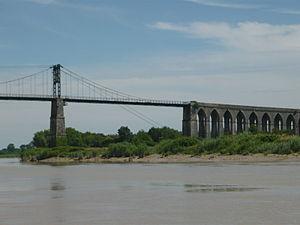
La troisième pile du pont de Tonnay-Charente ou pile de la rive gauche précédée des 51 arches ogivales en maçonnerie (17).
Le pont suspendu de Tonnay-Charente est un ouvrage d'art enjambant la Charente entre Tonnay-Charente et Saint-Hippolyte, près de la ville de Rochefort, en Charente-Maritime. Situé un peu en amont du port fluvial, il est construit en 1842, ce qui en fait un des plus vieux ponts suspendus d'Europe.